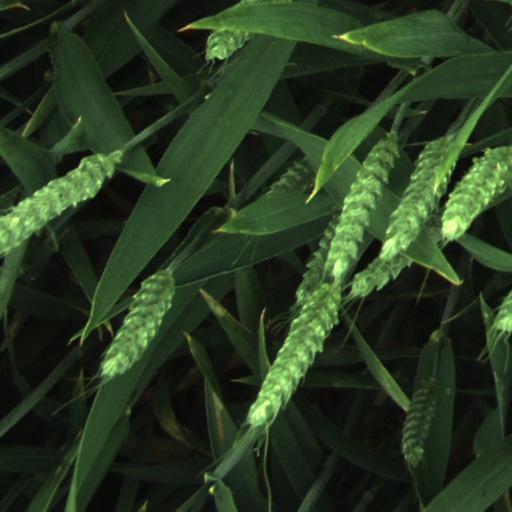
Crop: wheat